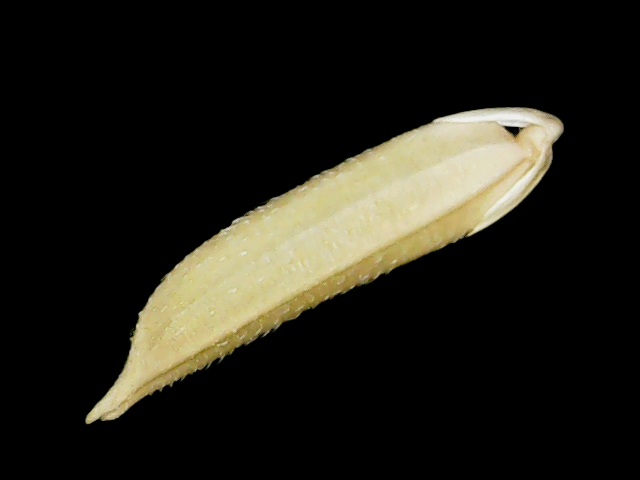
Rice variety: Binadhan25